Bethen

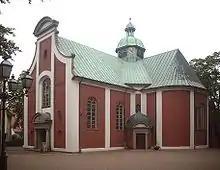
Bethen Pilgrimage basilica

Bethen is a small town on the edge of the German city Cloppenburg in Lower Saxony. It is a Marian shrine, as such first mentioned in 1448.